Graft (architects)

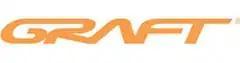

Graft (stylised as GRAFT) is a design studio conceived as a ‘label’ for architecture, urban planning, exhibition design, music and the “pursuit of happiness”. Graft was founded in 1998 in Los Angeles, California by Lars Krückeberg, Wolfram Putz and Thomas Willemeit and headed by partner Alejandra Lillo from 2007 until early 2011. A second Graft office was opened 2001 in Berlin, followed by a third office in Beijing in 2004, which is headed by founding partner Gregor Hoheisel.